North Acropolis, Tikal

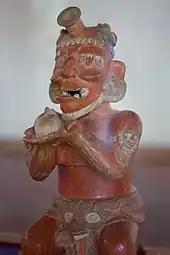
Ceramic effigy censer, representing a deity, found in Burial 10

A great many stelae were erected in the North Acropolis; by the 9th century CE there were a total of 43 stelae and 30 altars. Eighteen of these monuments were sculpted with hieroglyphic texts and royal portraits.